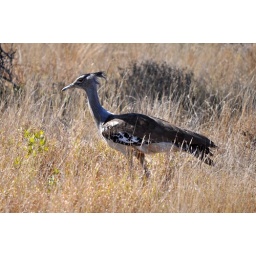
This bird may be the heaviest flying bird in the world but it still looks elegant as it walks